Augusta, Western Australia

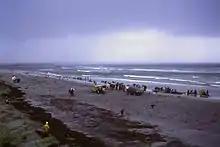
The Town Beach whale stranding, 1986.

On 30 July 1986, a pod of 114 false killer whales became stranded at Town Beach, Augusta. In a three-day operation, co-ordinated by the Department of Conservation and Land Management, volunteers from around Western Australia, including forestry workers, wildlife officers, surfers and townsfolk, carried 96 of the whales on trucks to more sheltered waters. The surviving whales were then successfully guided out into the bay, flanked by a flotilla of boats, board riders and swimmers. A memorial to the rescue now overlooks Town Beach.